Alex Badeh

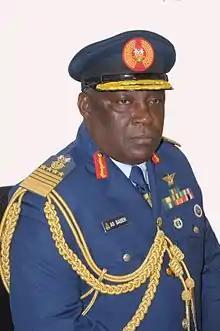

Alex Sabundu Badeh (7 November 1957 – 18 December 2018) was an officer of the Nigerian Air Force who served as the 18th Chief of Air Staff and the 15th Chief of Defence Staff of Nigeria. He died from gunshot injuries sustained after his vehicle was attacked by unknown gunmen along Abuja-Keffi road on Tuesday, 18 December 2018.